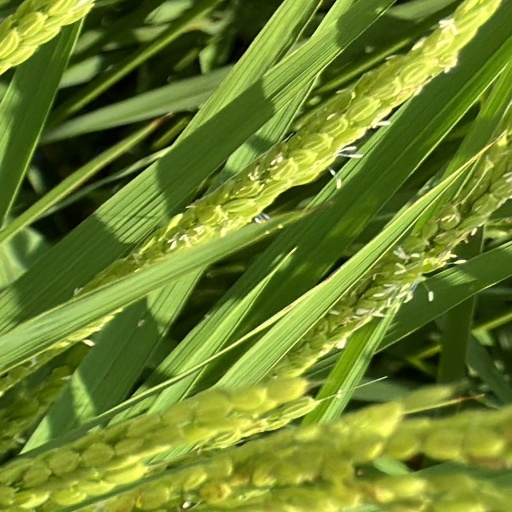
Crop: rice